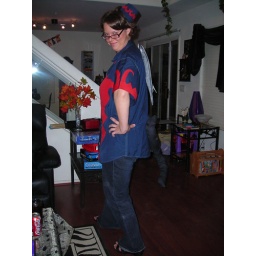
Sara in her flying monkey costume for Halloween.